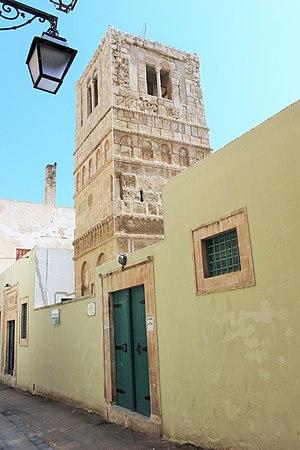
Mosquée de Sidi-Amor This is a photo of the protected monument identified by the ID 61-15 in Tunisia.